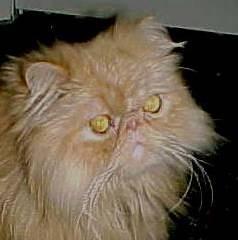
cat